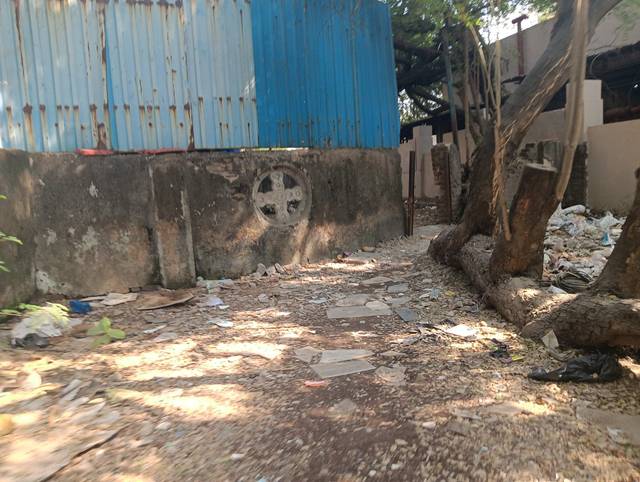
Region: India
Coordinates: 19.21, 72.842